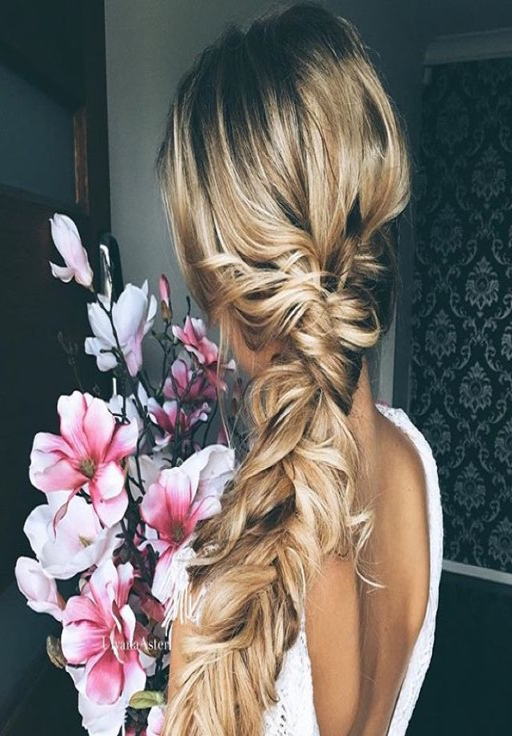
loose bridal hair to the side